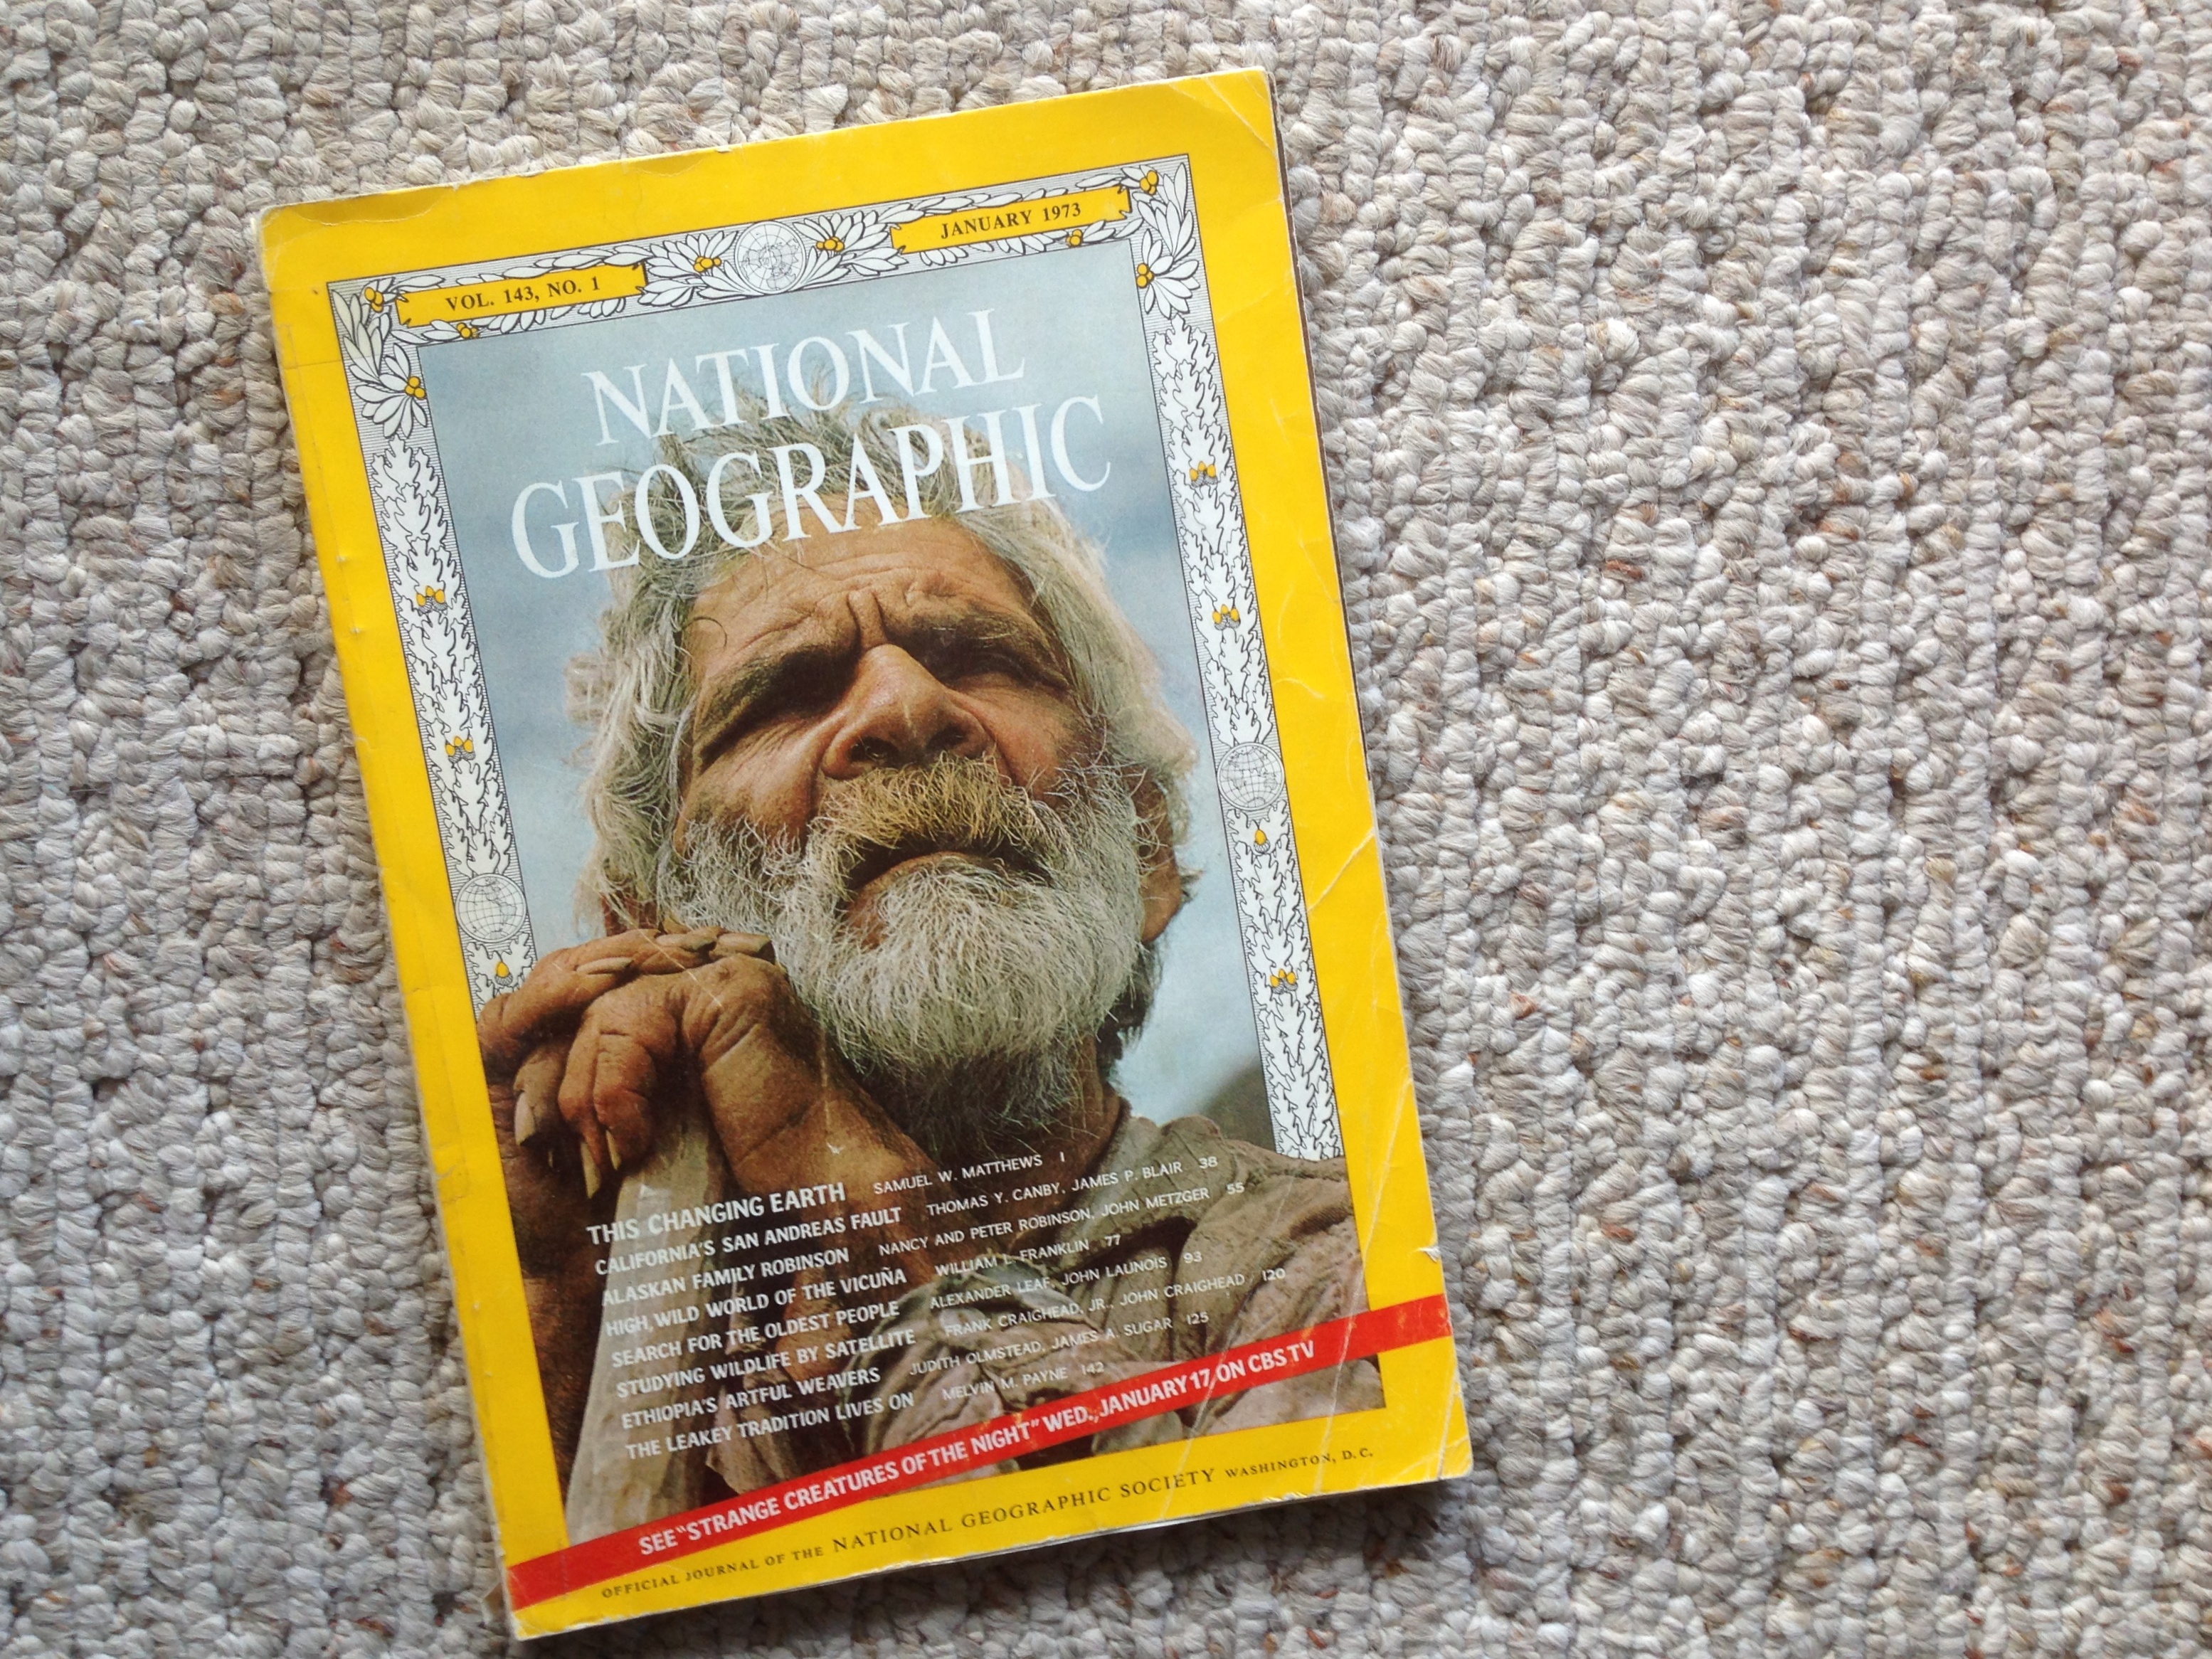
beard, facial hair